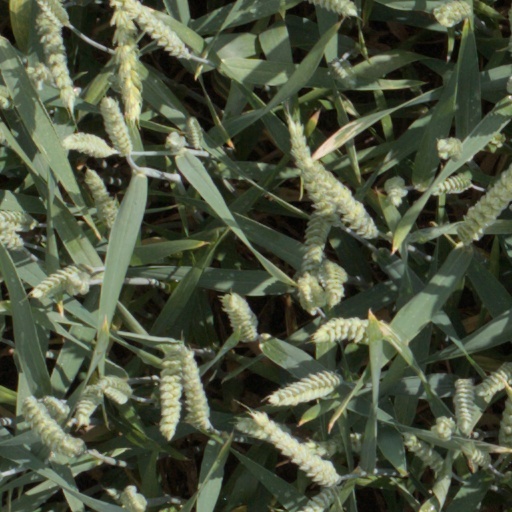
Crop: wheat